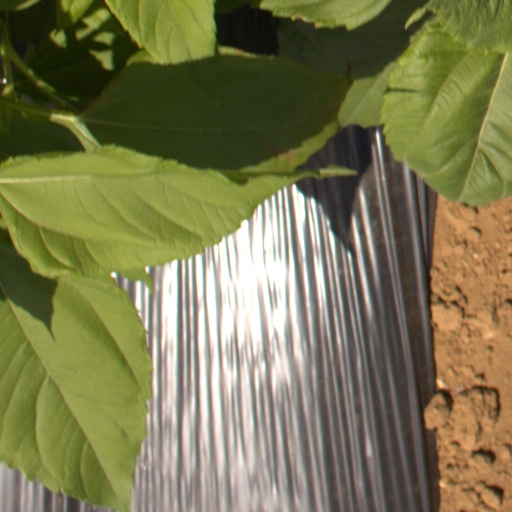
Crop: Jerusalem artichoke